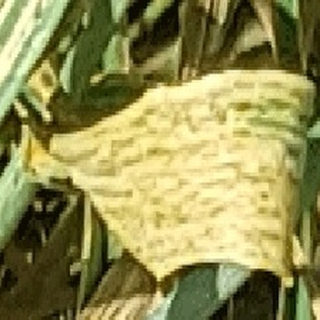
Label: wheat_yellow_rust